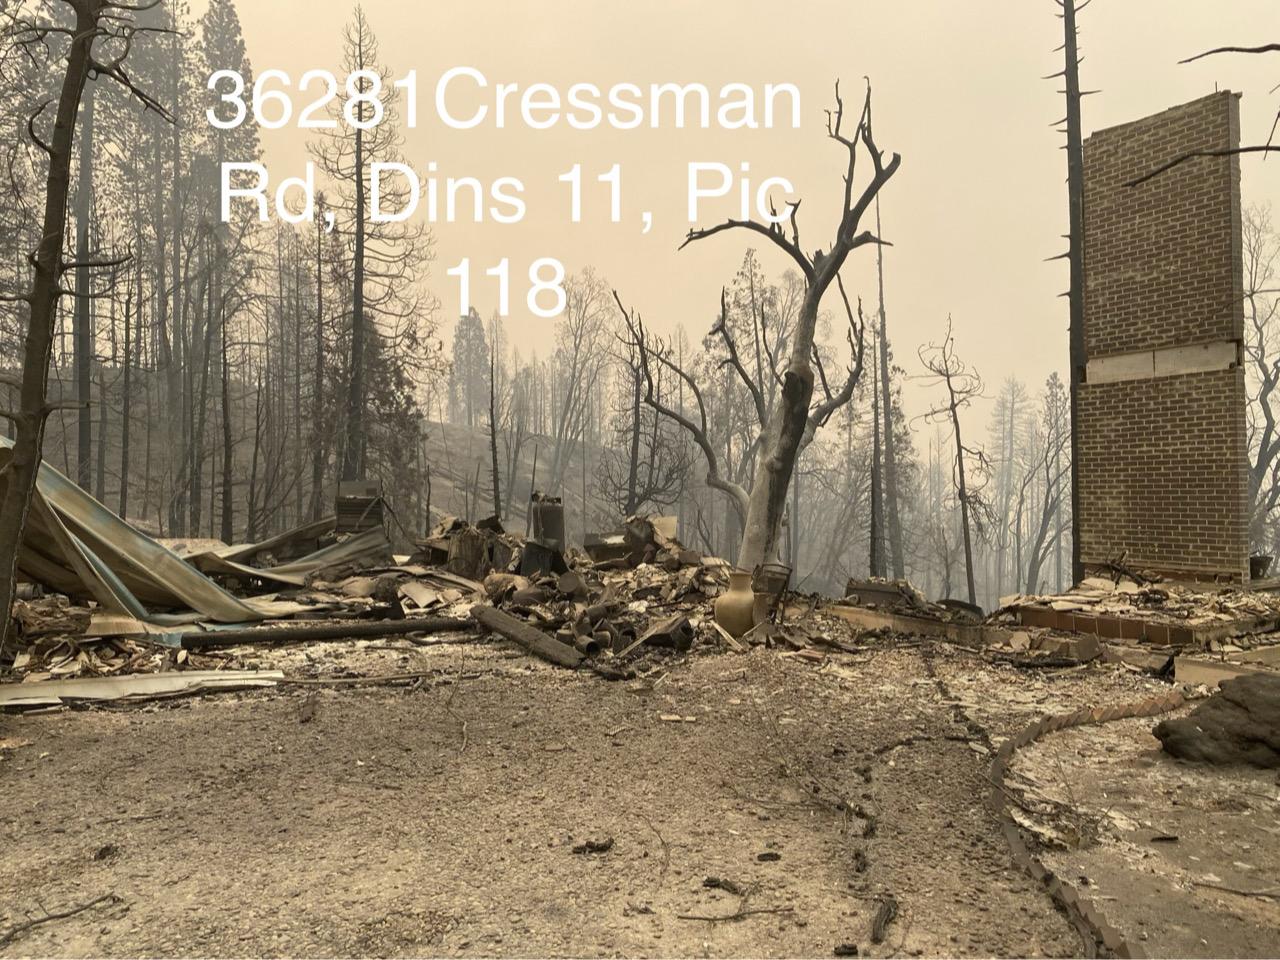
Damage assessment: destroyed